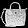
Label: Bag